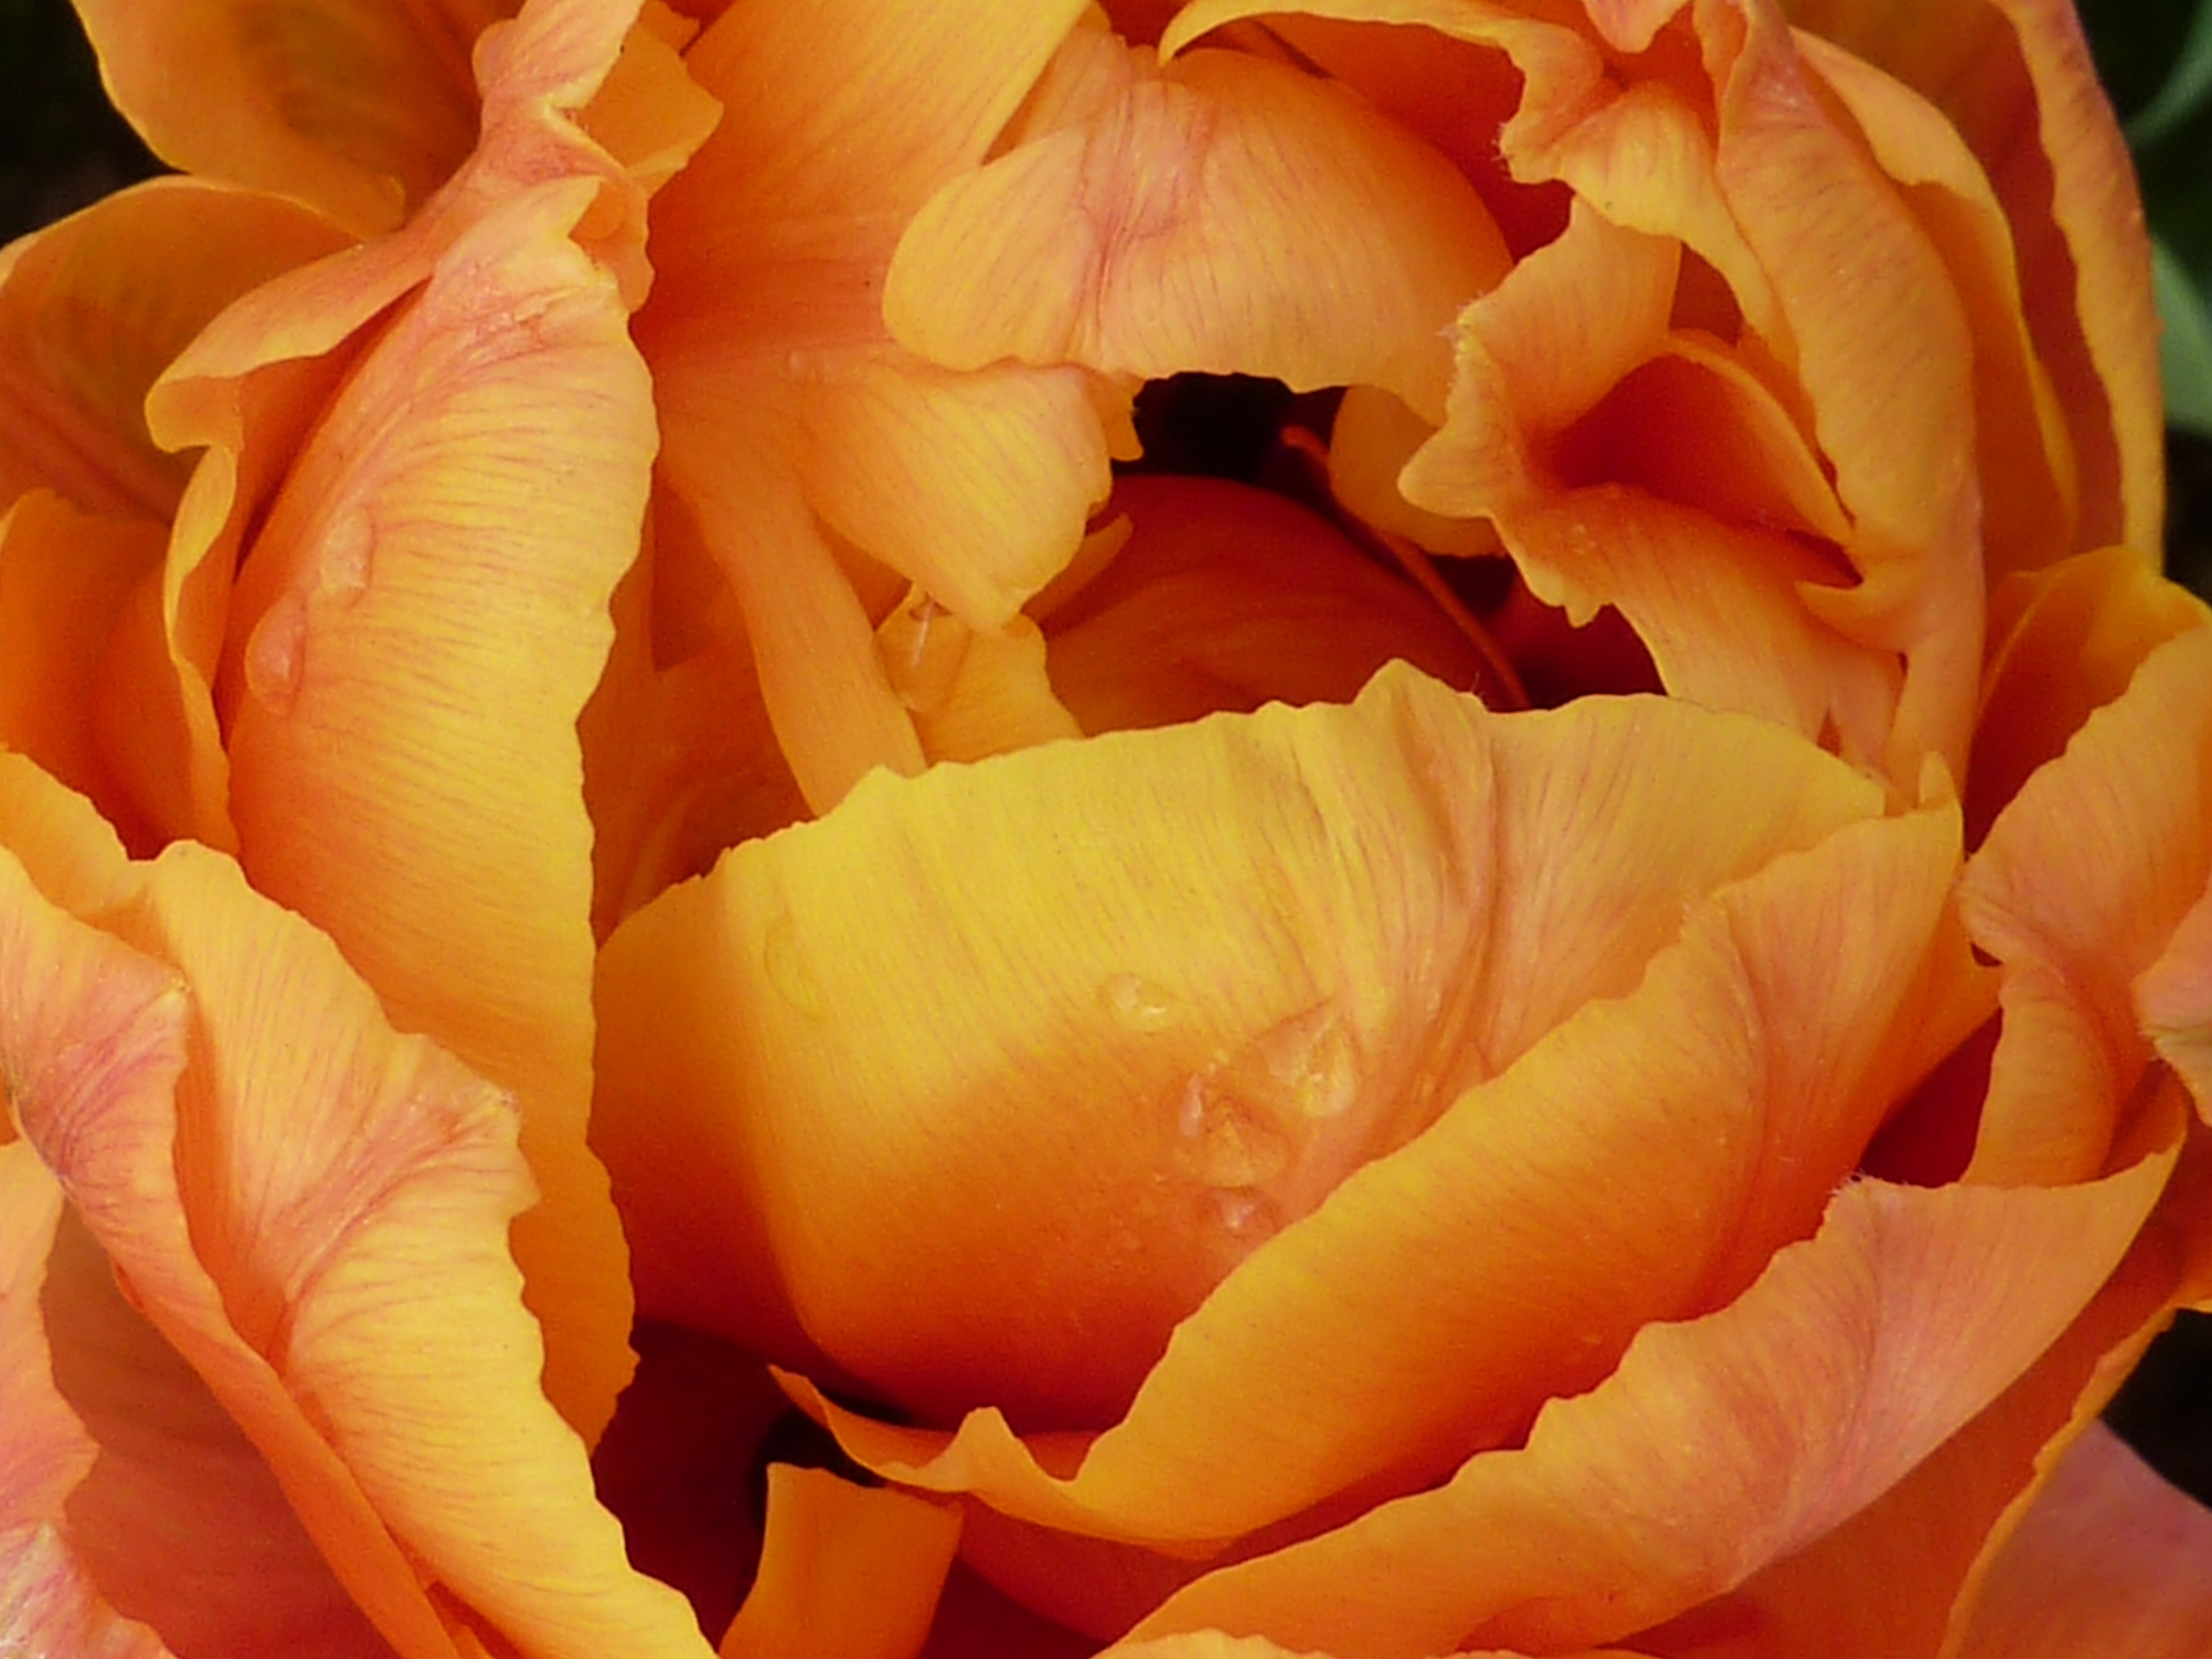
plant, flower, petal, tulip, orange, yellow, flora, close up, macro photography, flowering plant, plant stem, land plant, golden dawn